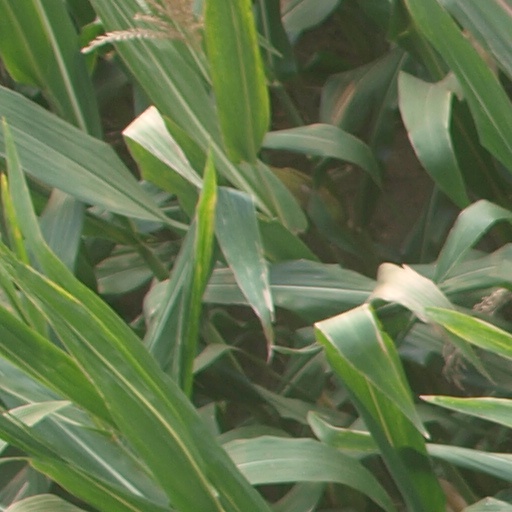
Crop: maize; corn